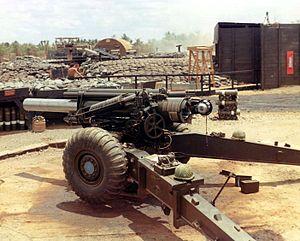
Le terme fire support base — littéralement « base d'appui feu » — désigne, dans la terminologie militaire américaine, une installation — en général conçue comme un camp retranché — destinée à fournir un appui de feux d'artillerie indirects à des unités agissant dans des secteurs d'opération se situant au-delà de la zone de feu de leur propre base avancée ou de leur camp. Les FSB ont été utilisées au départ par les forces armées sud-coréennes pendant la guerre du Viêtnam et furent adoptées par l’United States Army après que ces dernières eurent démontré la validité du concept au cours de divers engagements dont la bataille de Tra Binh Dong.